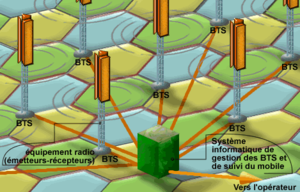
Réseau de téléphone mobile
Un réseau de téléphonie mobile est un réseau téléphonique qui permet l'utilisation simultanée de millions de téléphones sans fil, immobiles ou en mouvement, y compris lors de déplacements à grande vitesse et sur une grande distance.